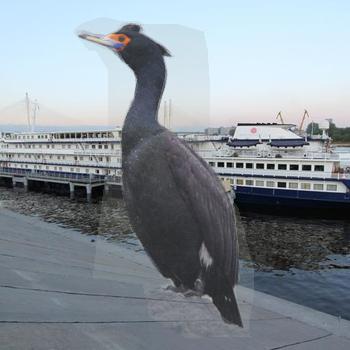
Bird species: Red_faced_Cormorant
Bird type: waterbird
Background: water